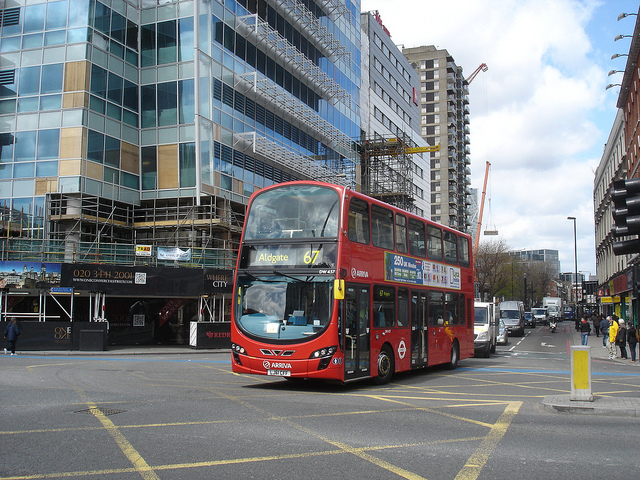
this is a bus riding down the street

A double decker tour bus moving through a city

Double Decker bus on roadway with traffic in large city.

a red double decked bus passing a huge building

A double high bus that is sitting in the street.